Sokołów Podlaski

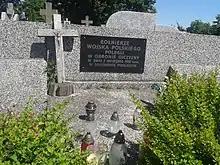
Grave of Polish soldiers killed during the German invasion of Poland in September 1939

During World War II, Sokołów suffered heavy losses. As a result of the war, 30% of residential and 70% of official buildings were destroyed and the population was drastically reduced. With the beginning of German occupation, many Jews fled. For those who left in August 1941, German authorities created a ghetto, which existed until the end of September 1942. A significant number of the Jewish population were killed in the ghetto and others transported to the Treblinka extermination camp. The liberation of the city took place on 8 August 1944.